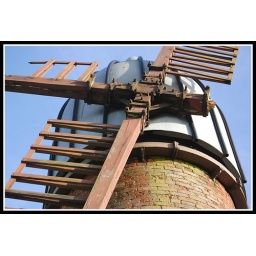
Old Windmill in a field on the road to Haigh Hall.